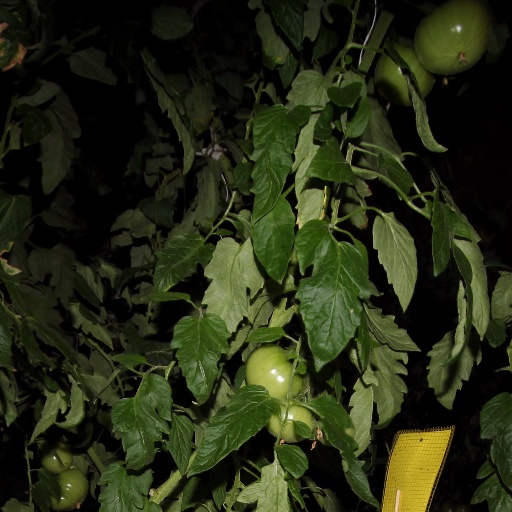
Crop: tomato